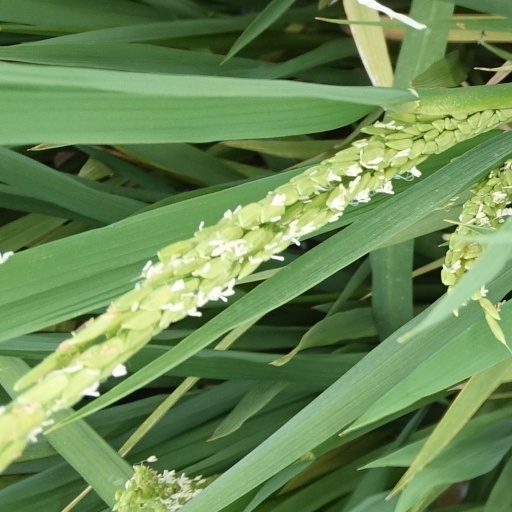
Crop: rice